Trial by Fire (2018 film)

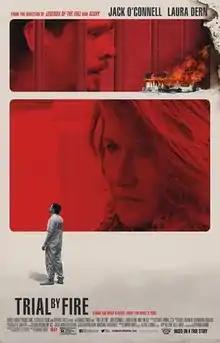
Theatrical release poster

Trial by Fire is a 2018 American biographical drama film directed by Edward Zwick. The story is based upon David Grann's article "Trial by Fire" that appeared in "The New Yorker" in 2009 about case "Willingham v. State of Texas". The film stars Jack O'Connell, Laura Dern, Emily Meade, Jeff Perry and Jade Pettyjohn.